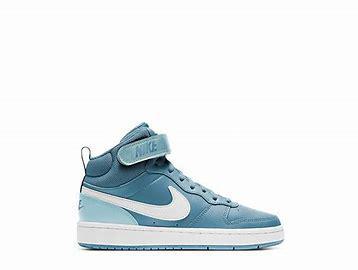
Brand: Nike
Model: Court Borough 2